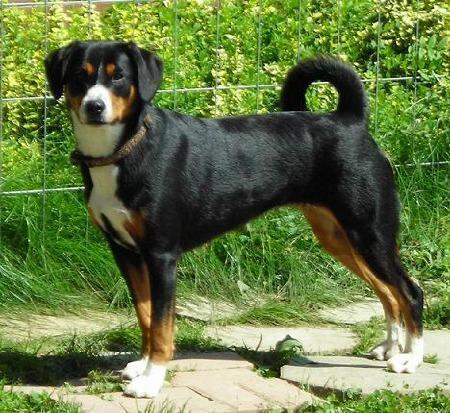
EntleBucher